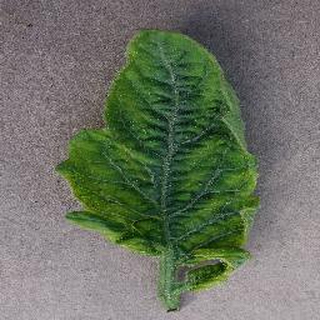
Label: tomato_yellow_leaf_curl_virus